Tapestry

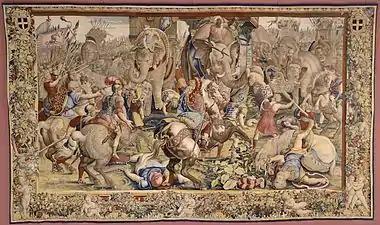
"Battle of Zama" (202 BC), from a set of the life of Scipio Africanus, Gobelins copy of c. 1688, after designs by Giulio Romano and Francesco Penni for a set destroyed in the French Revolution

The main weaving centres were ruled by the French and Burgundian branches of the House of Valois, who were extremely important patrons in the Late Medieval period. This began with the four sons of John II of France (d. 1362), whose inventories reveal they owned hundreds of tapestries between them. Almost the only clear survival from these collections, and the most famous tapestry from the 14th century, is the huge "Apocalypse Tapestry", a very large set made for Louis I, Duke of Anjou in Paris between 1377 and 1382.